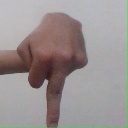
अक्षर: प